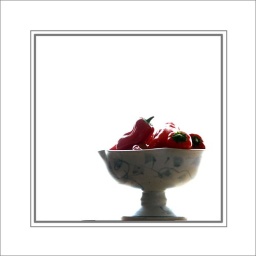
The matured green pepper which is in the window side.